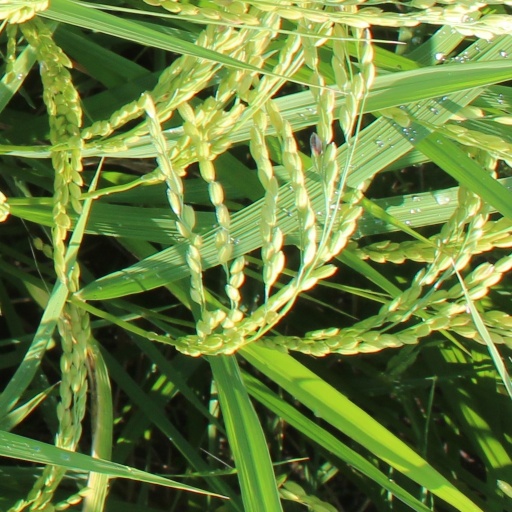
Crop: rice